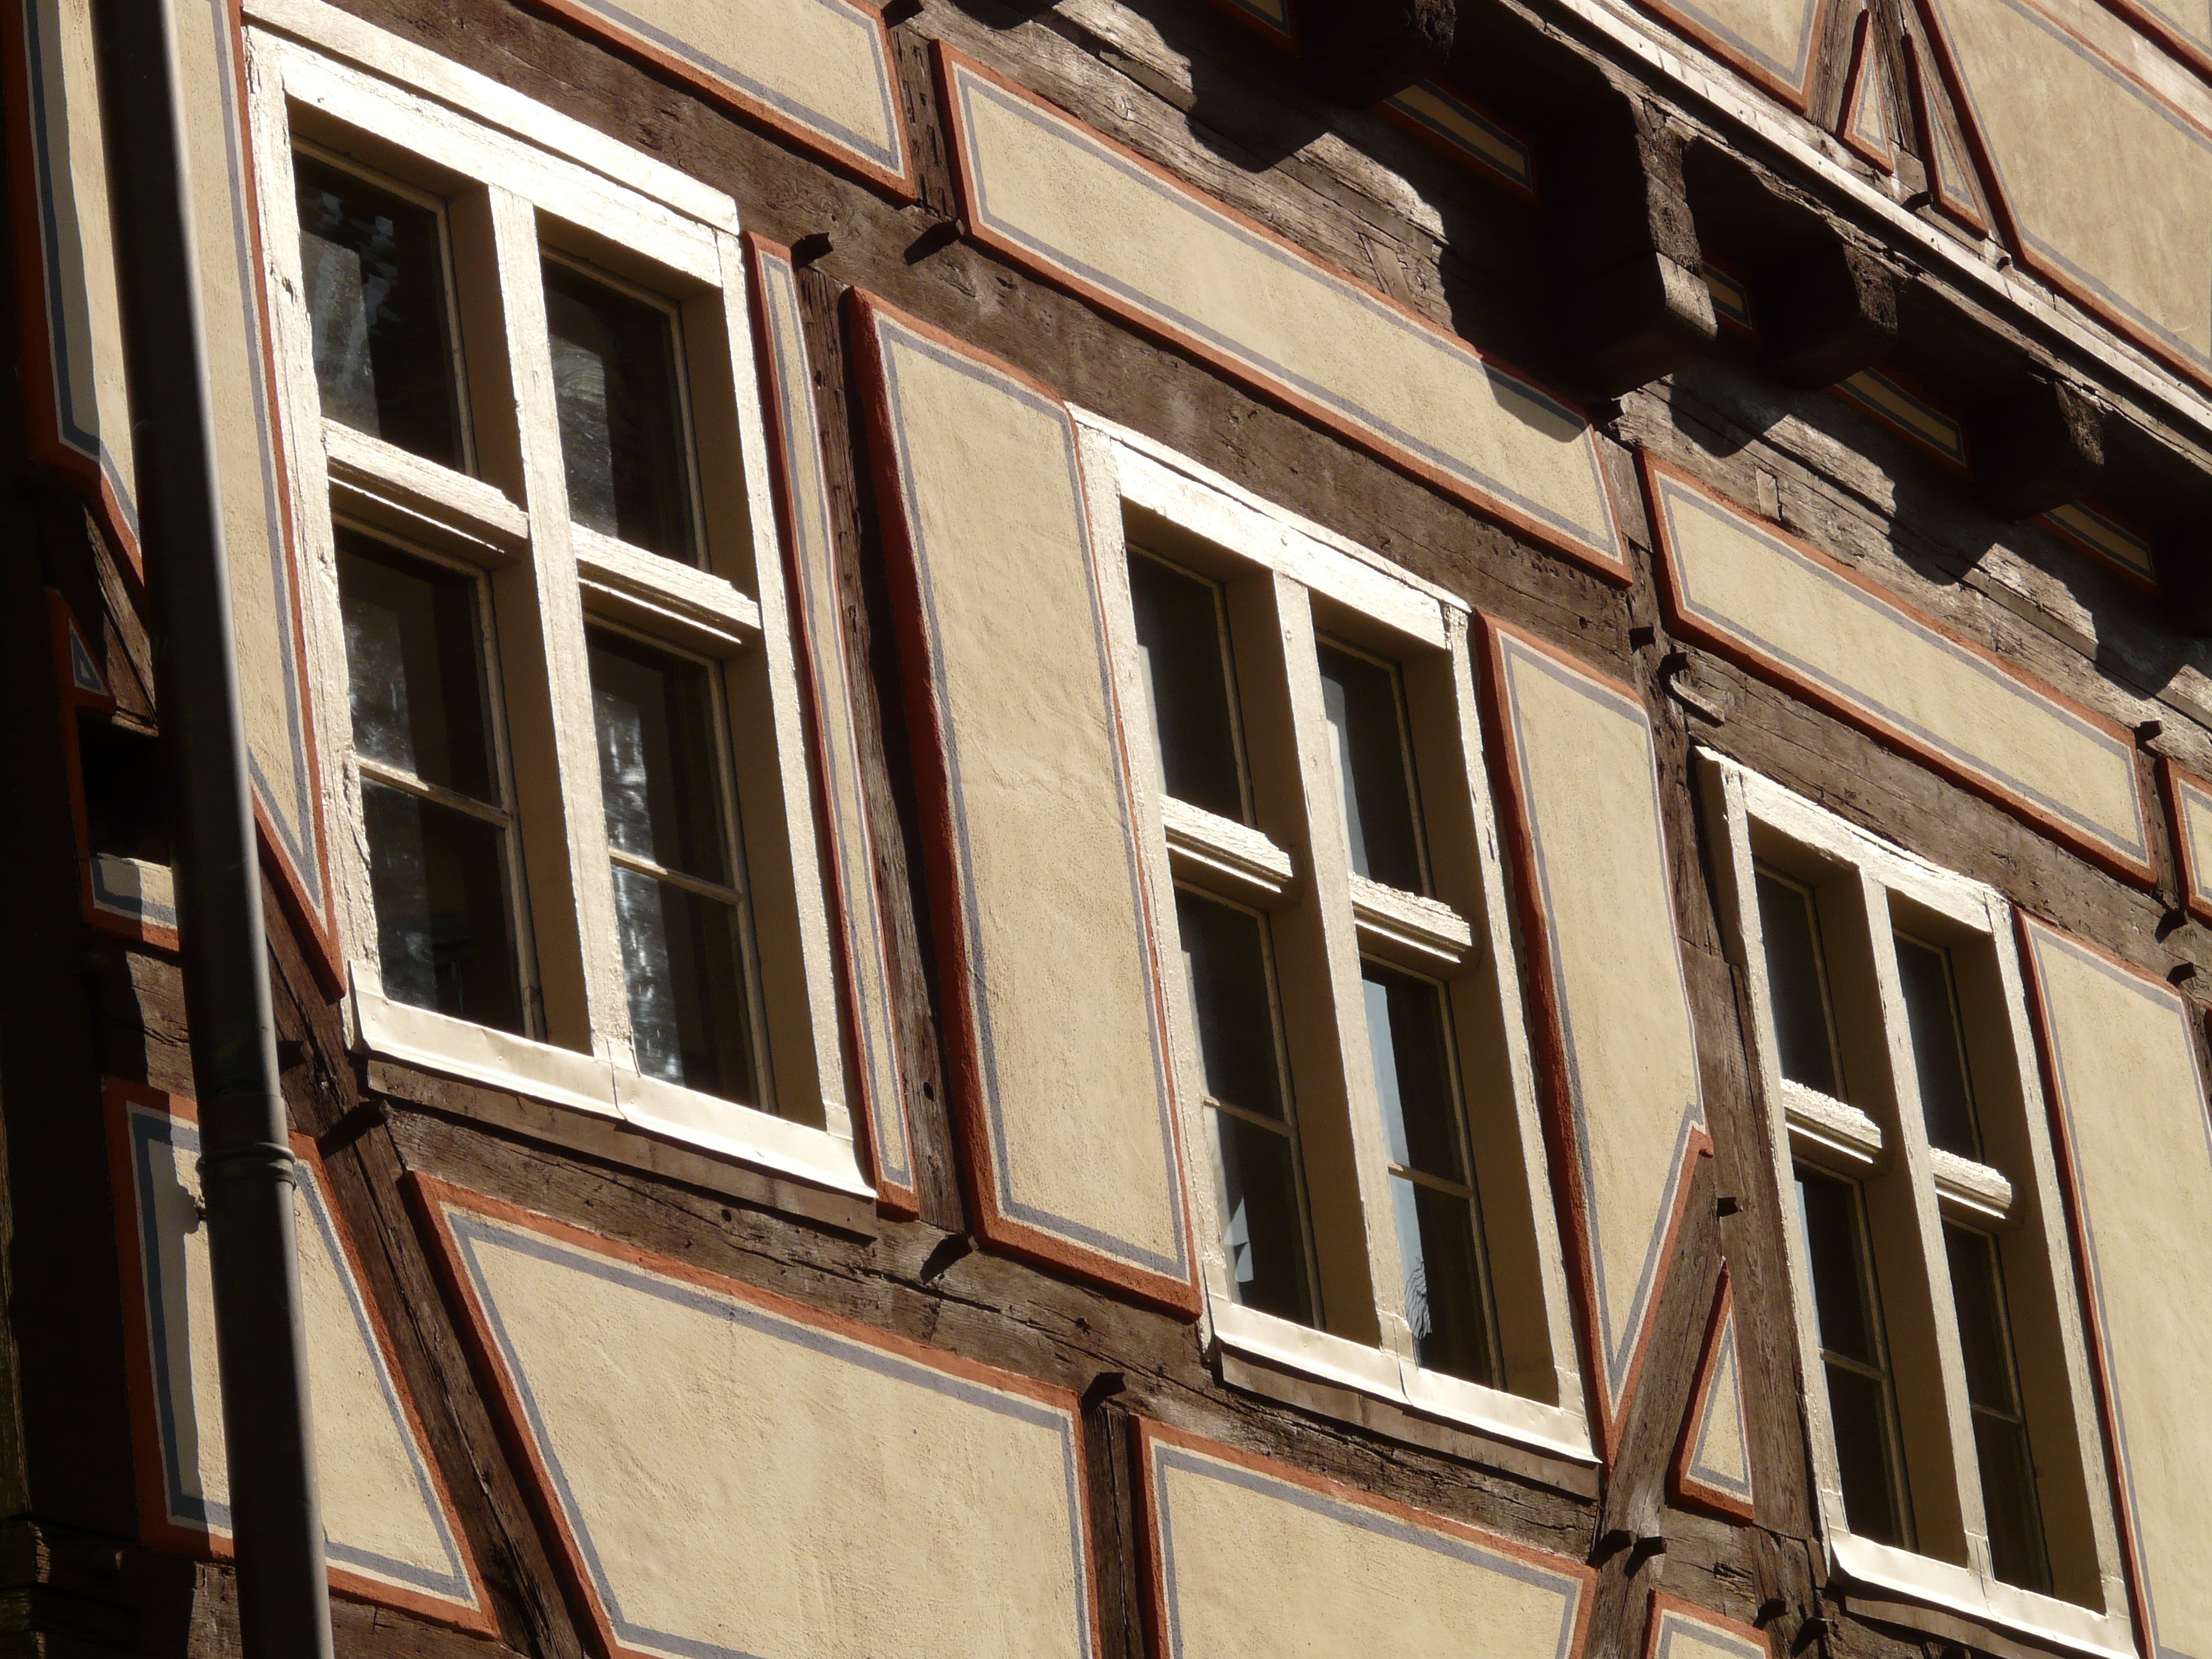
architecture, wood, house, window, building, home, wall, bar, balcony, facade, fachwerkhaus, truss, white horn, urban area, window covering